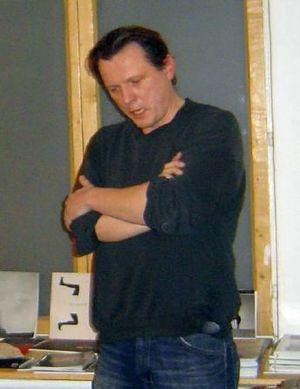
Jan Balabán, né le 29 janvier 1961 à Šumperk et mort le 23 avril 2010 à Ostrava, est un écrivain, journaliste et traducteur tchèque.